Olaf the Black

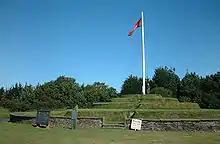
Tynwald Hill, near St John's may have been a national assembly site of the Kingdom of the Isles. Tynwald was the site of the final conflict between Óláfr and Rǫgnvaldr. If Óláfr was indeed his father's chosen successor, as the chronicle alleges, it is possible that Óláfr was established as such at Tynwald. It is possible that Óláfr was inaugurated here following the events of 1225/1226.

Once freed from his arranged marriage to Lauon, the chronicle reports that Óláfr proceeded to marry Cairistíona, daughter of Fearchar mac an tSagairt. The union appears to have taken place in about 1222/1223. The father of Cairistíona emerges from historical obscurity in 1215. Seemingly by the mid 1220s—at about the time of Cairistíona and Óláfr's marriage—Alexander II, King of Scotland rewarded Fearchar with the Earldom of Ross for meritorious service to the Scottish Crown. Although it is unknown if Fearchar received the earldom before his daughter's marriage, his comital elevation—or foreknowledge of it—could well have precipitated the match.